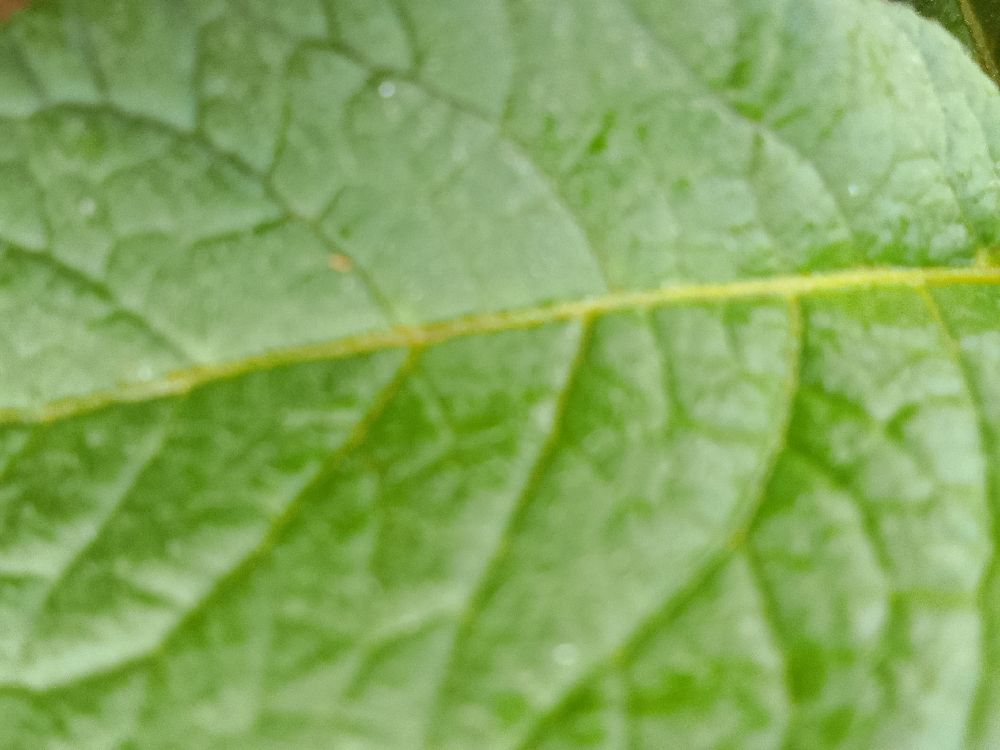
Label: Healthy